Relativity: The Special and the General Theory

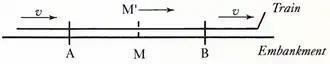
Train and embankment thought experiment

The relativity of simultaneity is introduced. We return to the embankment with another thought experiment: lightning flashes at points "A" and "B" while the train moves from "A" to "B". An observer on the embankment at "M", equidistant from "A" and "B", sees the flashes as simultaneous. An observer at on the train at "M′", moving from "A" to "B", sees the flash at "B" before the flash at "A": "Events which are simultaneous with reference to the embankment are not simultaneous with respect to the train, and "vice versa" (relativity of simultaneity.) Every reference body co-ordinate system) has its own particular time; unless we are told the reference-body to which the statement of time refers, there is no meaning in the time of an event.